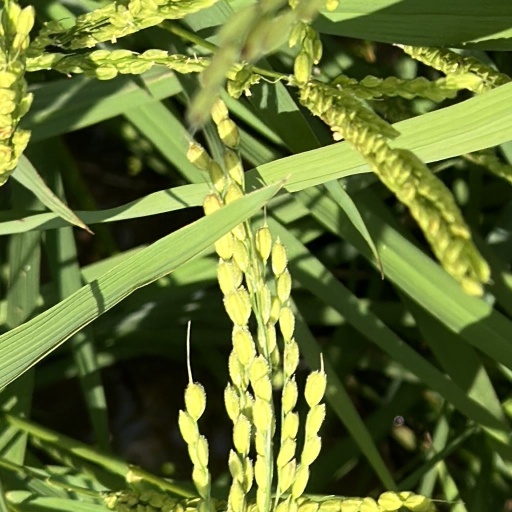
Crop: rice